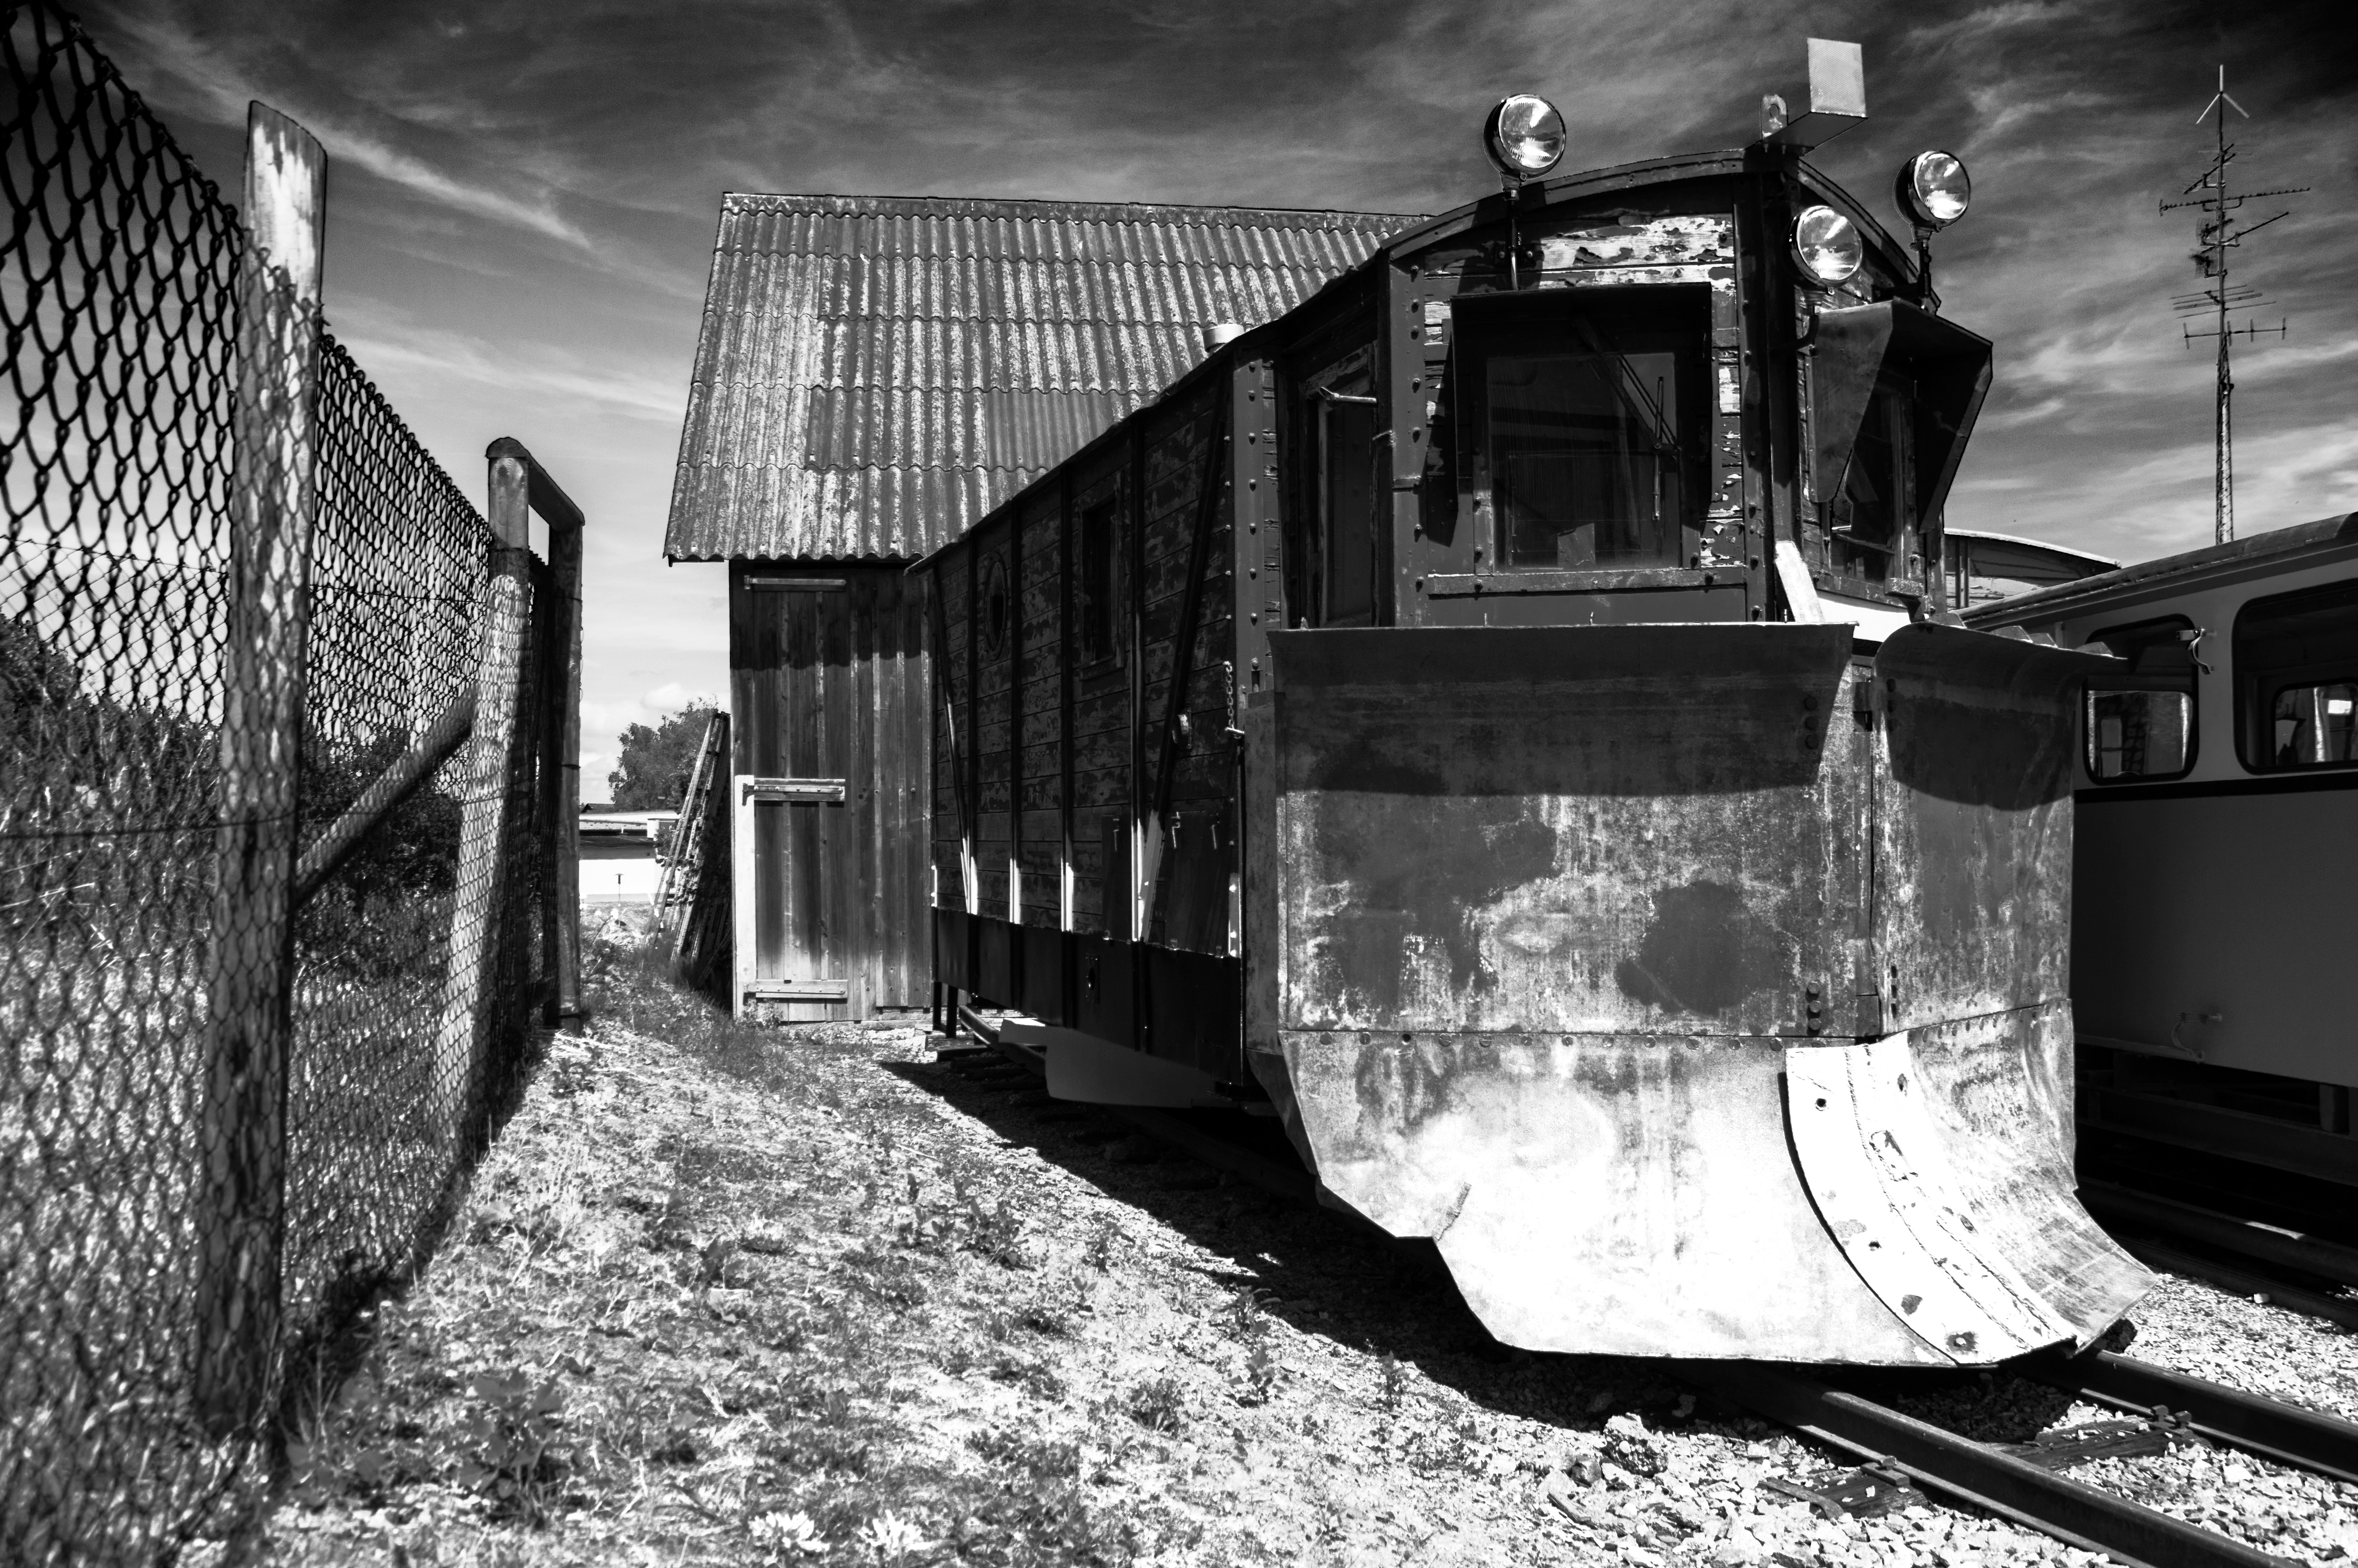
black and white, white, photography, train, transport, vehicle, industry, black, monochrome, photograph, plough, seemed, rail transport, narrow gauge railway, snow plough, urban area, monochrome photography, single lens reflex camera